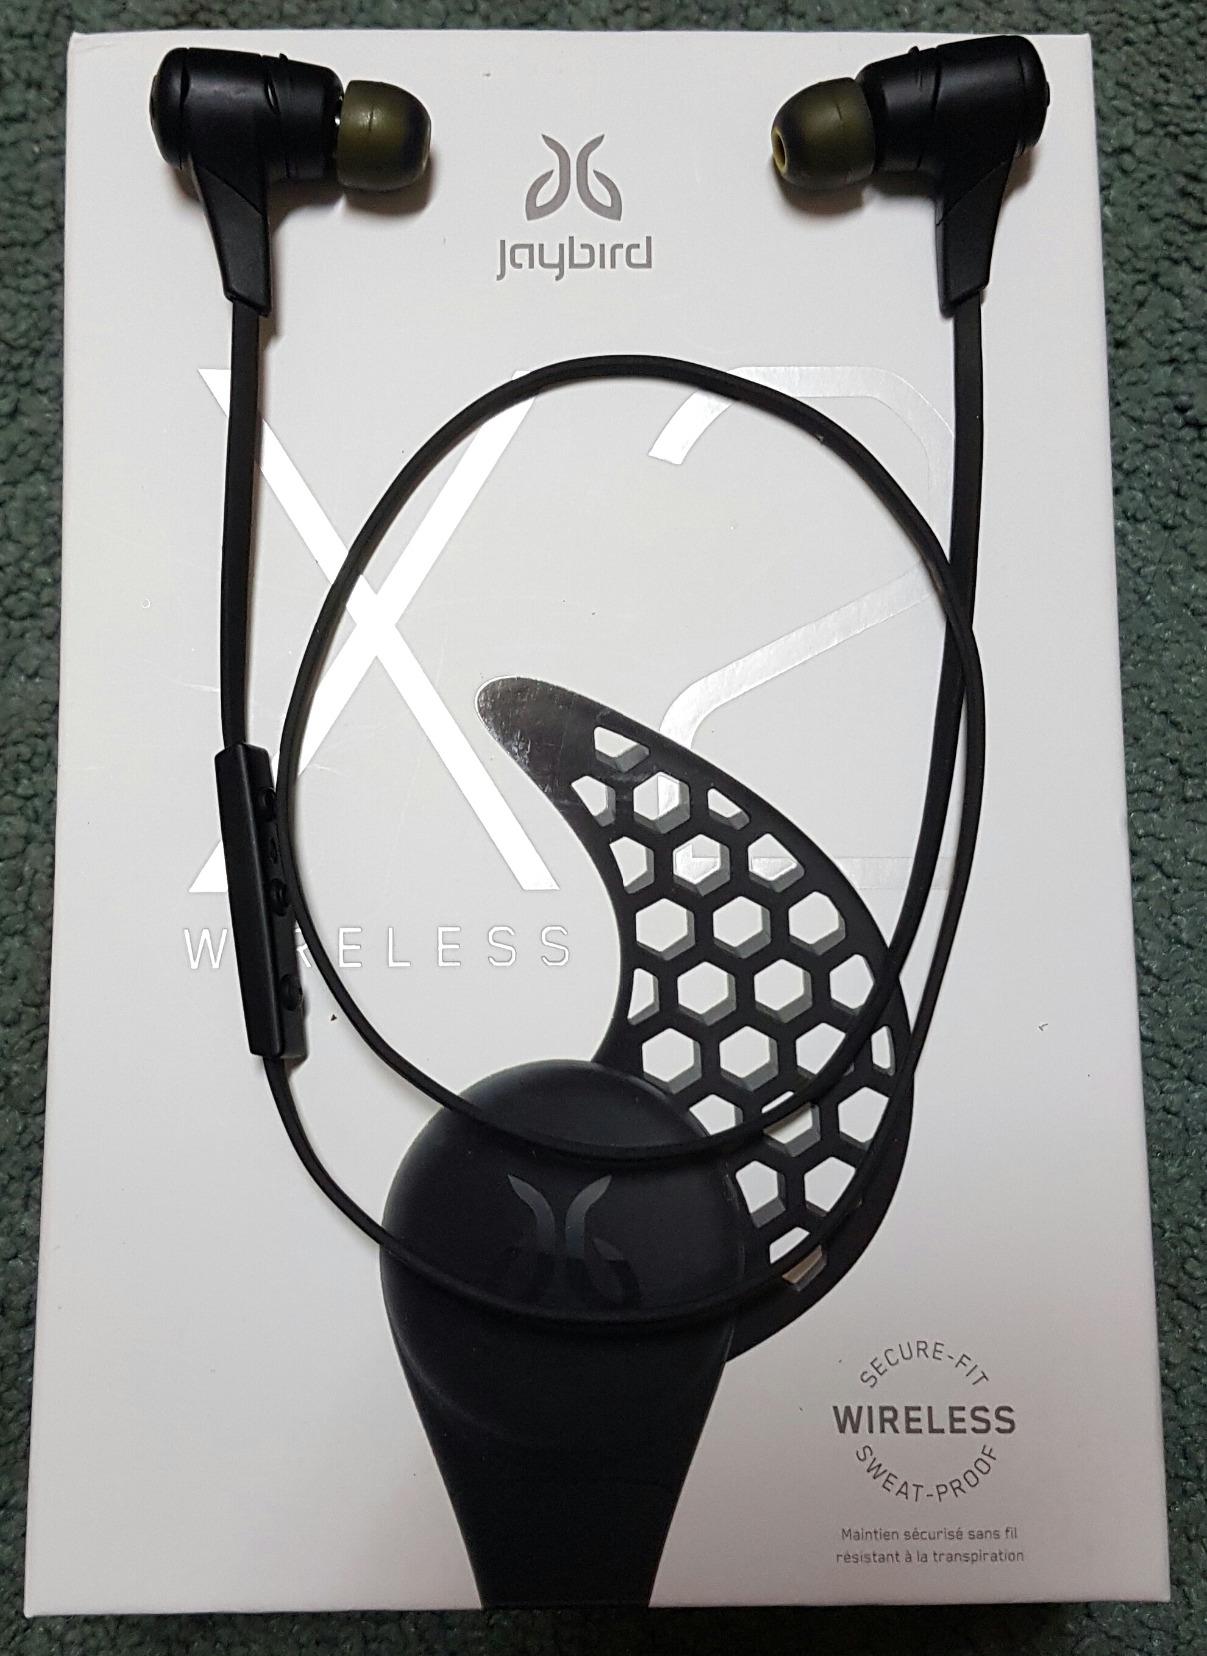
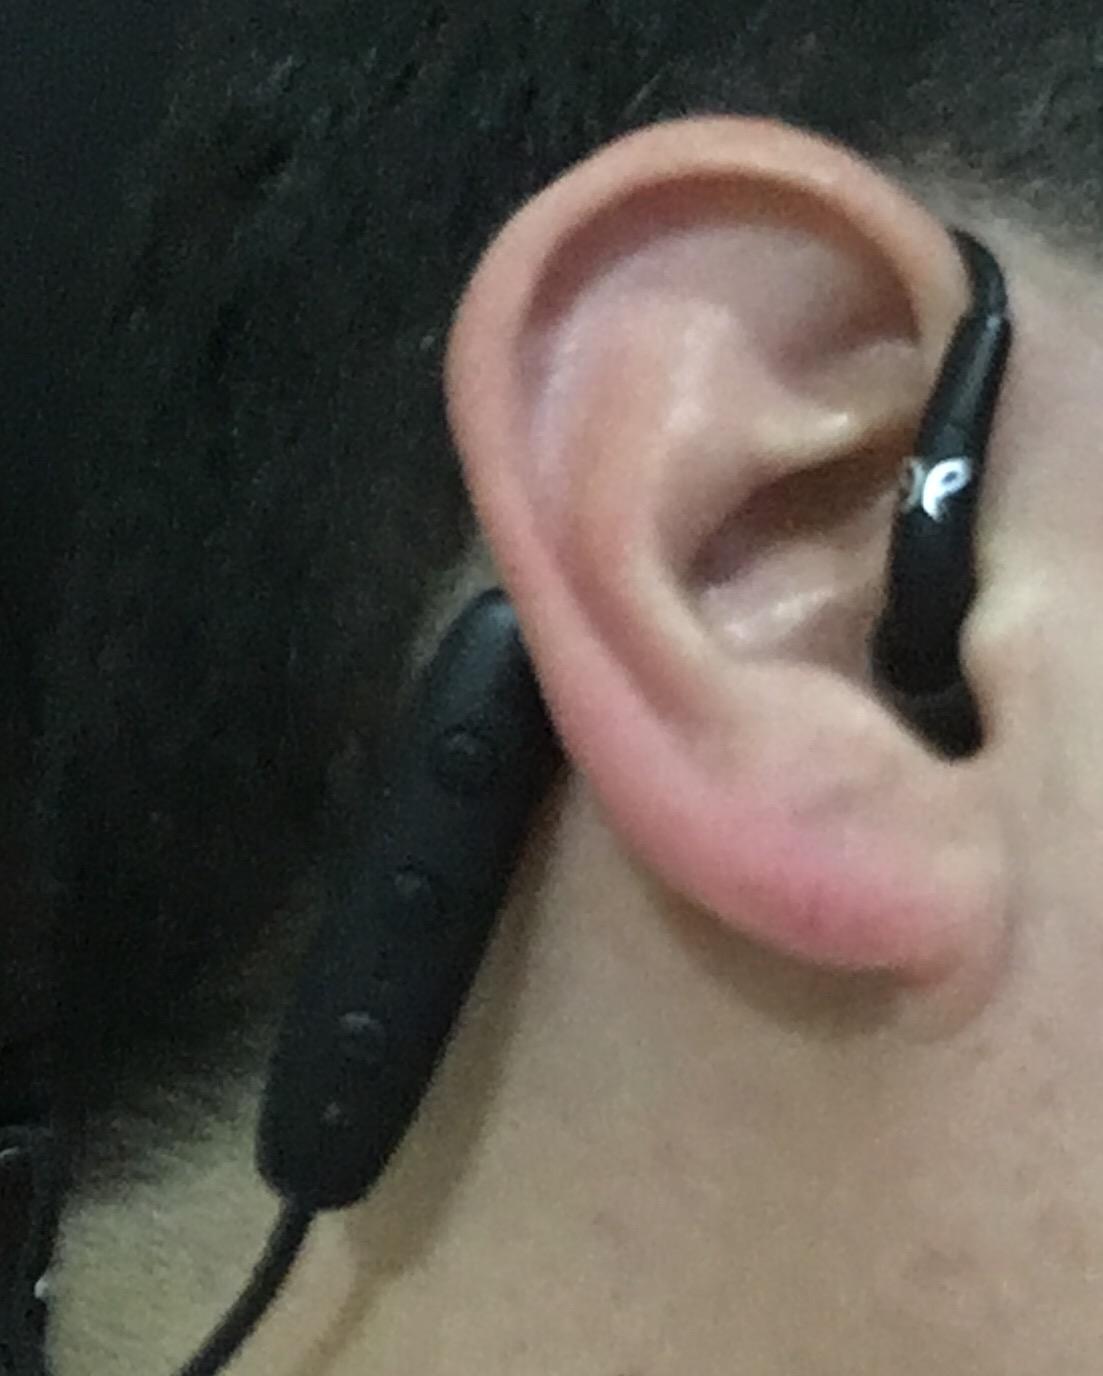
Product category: headphones
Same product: no